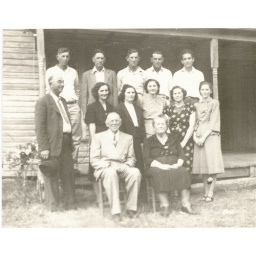
This is my fathers's mother, Nona, who is in the patterned dress standing behind her mother, and her parents and her siblings.